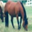
Label: horse